Meltham railway station

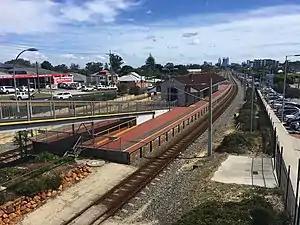
Westbound view of Platform 2 viewed from the pedestrian overpass, October 2020

Meltham railway station is a railway station in Bayswater, a suburb of Perth, Western Australia. It is on the Midland, Airport, and Ellenbrook lines between Maylands and Bayswater. It is 5.5 kilometres (2.8 mi), or 10 minutes by train, from Perth railway station. Services run every 6 minutes during peak and every 7.5 minutes between peak.